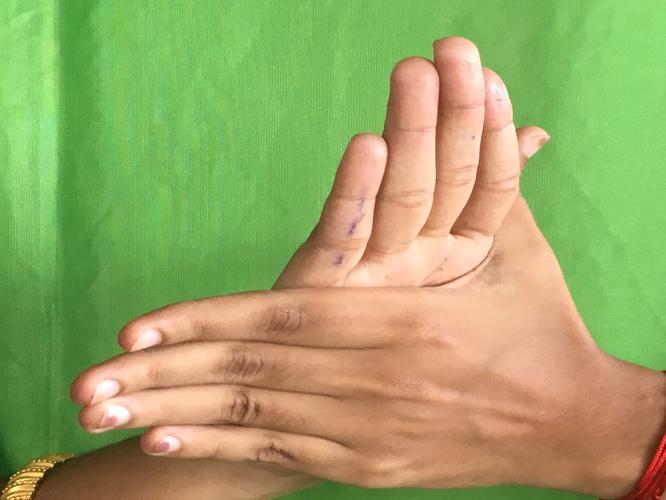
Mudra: Chakra
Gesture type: double_hand